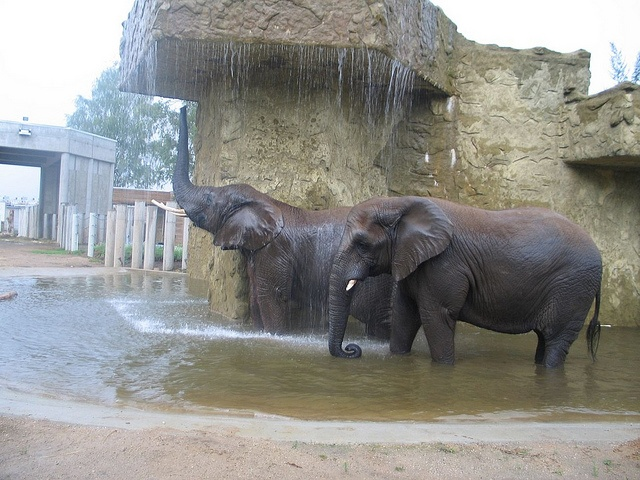
A couple of elephants walking under a waterfall.
The elephants are taking a shower under a waterfall.
One elephant is enjoying the water from the waterfall and the other elephant is enjoying standing in the water.
Two elephants are standing under a man made water fall.
Two elephants bathing in a man made environment.